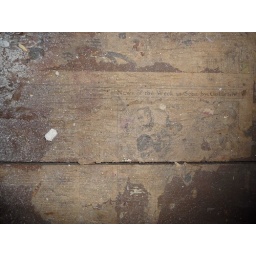
Newspaper on floor found below carpet in what is now kitchen